Jointed-boiler locomotive

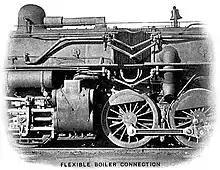
Bellows type flexible joint on AT&SF locomotive 1159

The locos worked well enough that they remained in service for 15 to 18 years, but the hoped-for improvements in riding and track wear were not as good as had been hoped. The complicated construction required high maintenance, and no further examples were built. Jointed boilers were however included in Baldwin's patented but unbuilt 1913 proposals for massive 2-8-8-8-8-2 quadruplex and 2-8-8-8-8-8-2 quintuplex locomotives.